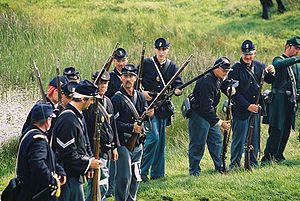
Infanteri
Infanteri i uniformer fra den amerikanske borgerkrig.
D. 26. august 2006 blev Slaget ved Bentonville, North Carolina 19-21. marts 1865 demonstreret i Lejre Forsøgscenter. Her var der bl.a. 'reenactere' fra 15th Wisconsin Infantry (se www.nordstaterne.dk). På billedet ses regulære infanterister og en enkelt snigskytte (grøn). Underofficererne havde himmelblå distinktioner i infanteriet.
Infanteri er soldater, som primært kæmper til fods med lettere våben. De kan nå slagmarken til fods, til hest, med skib, på ski, med køretøjer, fly eller helikopter.